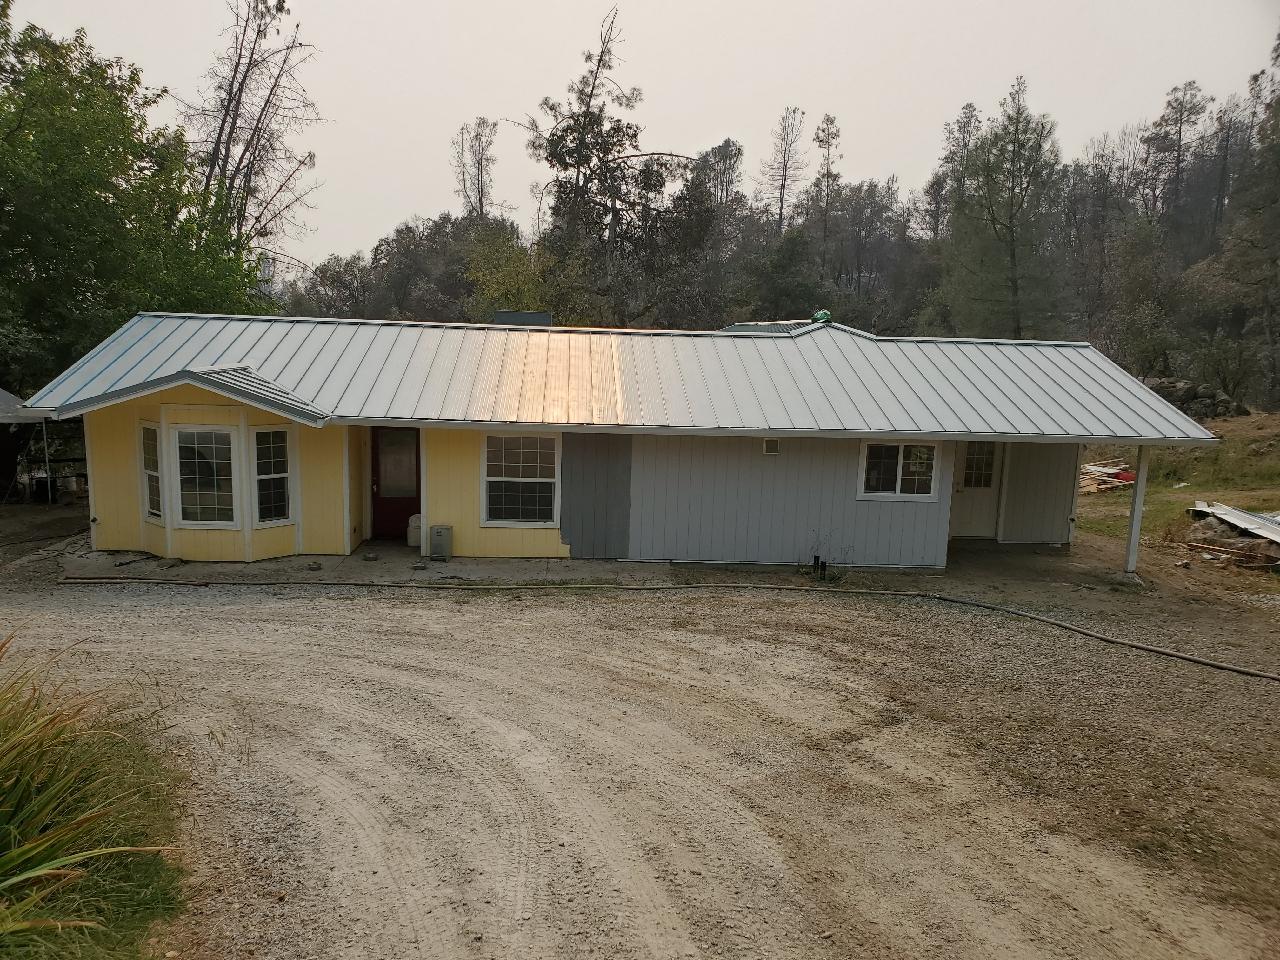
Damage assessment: no_damage